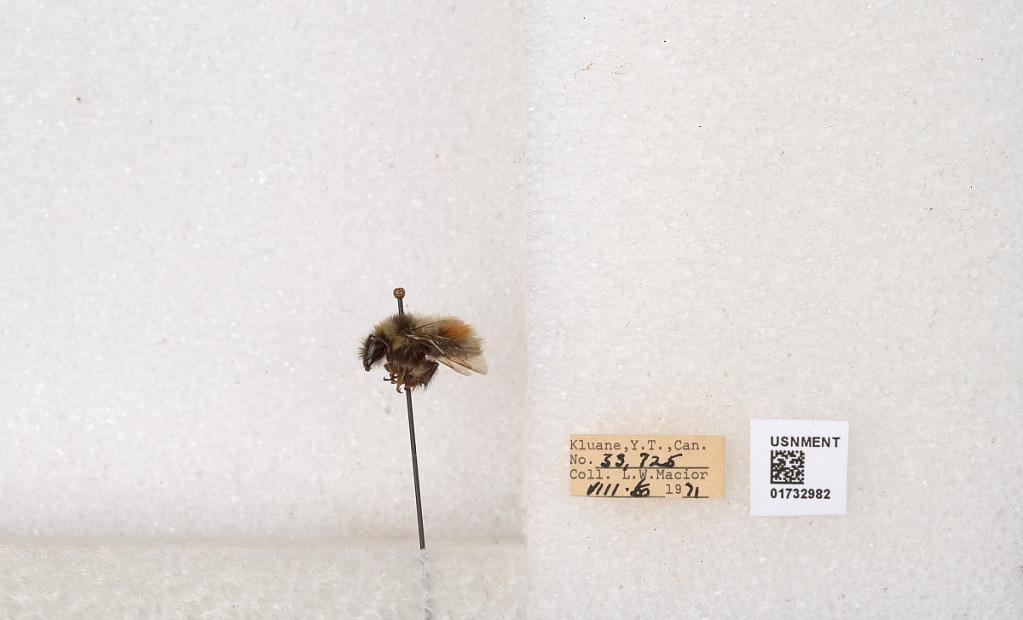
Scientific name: Bombus (Pyrobombus) sylvicola Kirby
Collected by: L. Macior
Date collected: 1971-8-6
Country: Canada
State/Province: Yukon Teritory
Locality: Kluane National Park and Reserve
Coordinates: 60.7493, -139.504